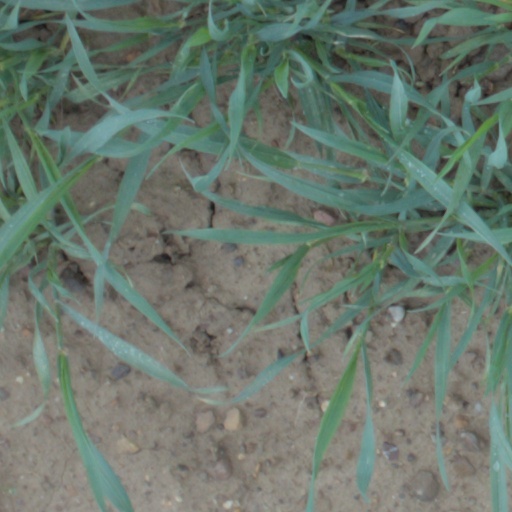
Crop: wheat